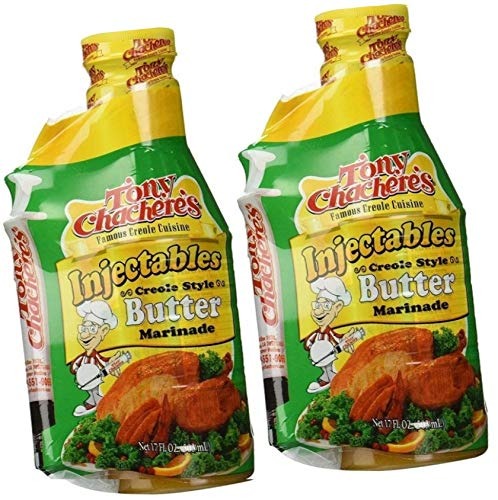
Item Name: Tony Chachere's Butter with Injector, Pack of 2
Bullet Point: 2 pack 17oz, turkey, roast, chicken
Product Description: 17 oz Tony Chachere's Creole Style Butter with Injector. No MSG, no high fructose corn syrup. 17 oz bottle with injector, pack of 2
Value: 34.0
Unit: Fl Oz

Price: 5.49